Tuonela Planitia

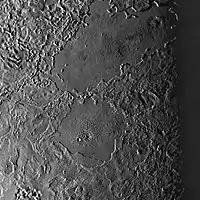
"Voyager 2" image of Tuonela Planitia across the upper half, with Ruach Planitia below. Several "islands" occupy Tuonela Planitia's interior, with Kasu Patera at the upper right

Tuonela Planitia is an elongated plain and probable cryolava lake on Neptune's moon Triton. Located in Triton's northern hemisphere within Monad Regio, it overlies part of Triton's unusual cantaloupe terrain. As with neighboring Ruach Planitia and the other walled plains on Triton, Tuonela Planitia is among the youngest features on Triton's surface.